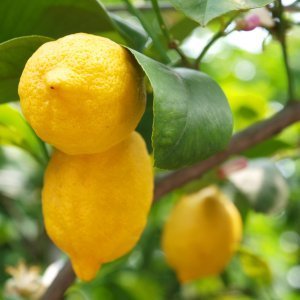
Label: Lemon